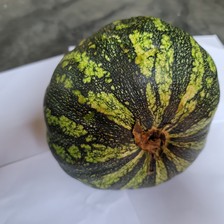
Label: others